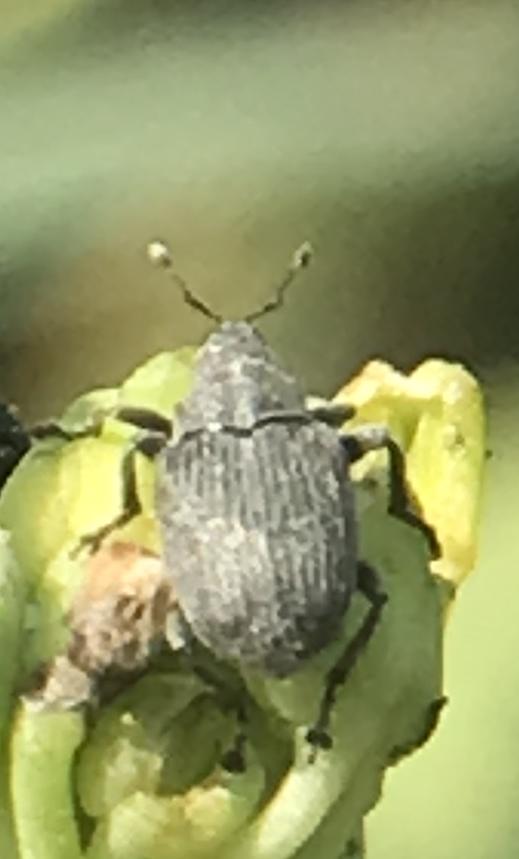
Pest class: Cabbage_seedpod_weevil